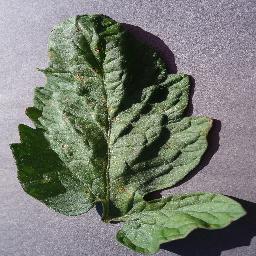
Label: Tomato___Target_Spot